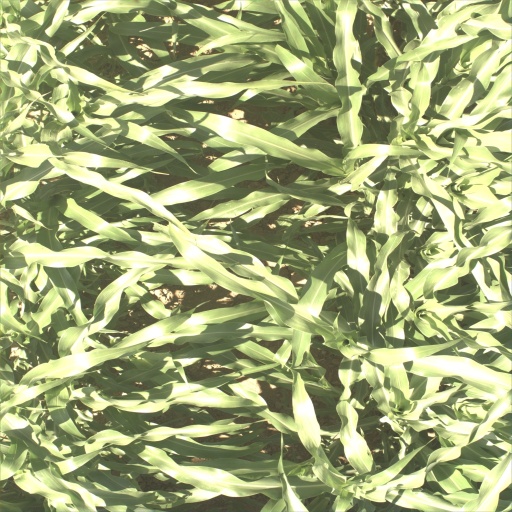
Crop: sorghum